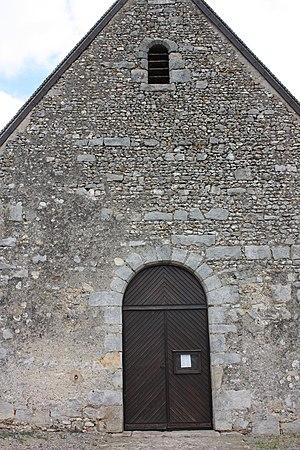
Vaumort - Eglise d'origine romane